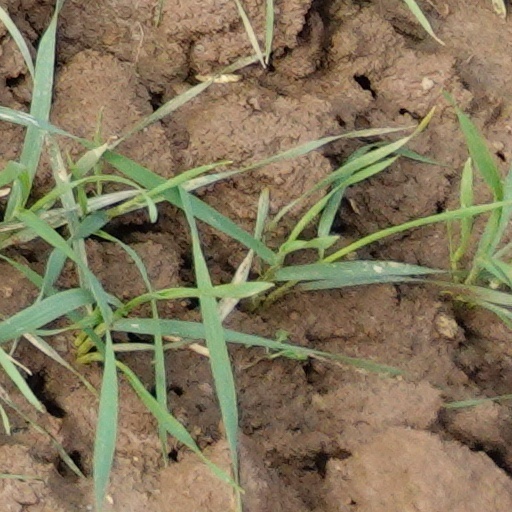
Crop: wheat